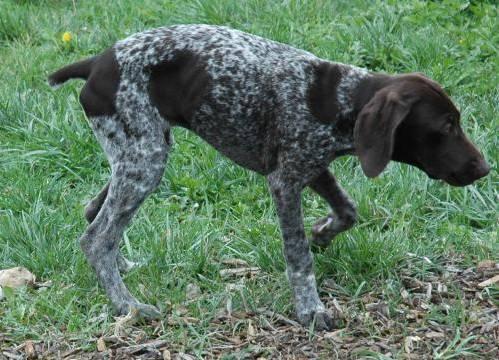
dog